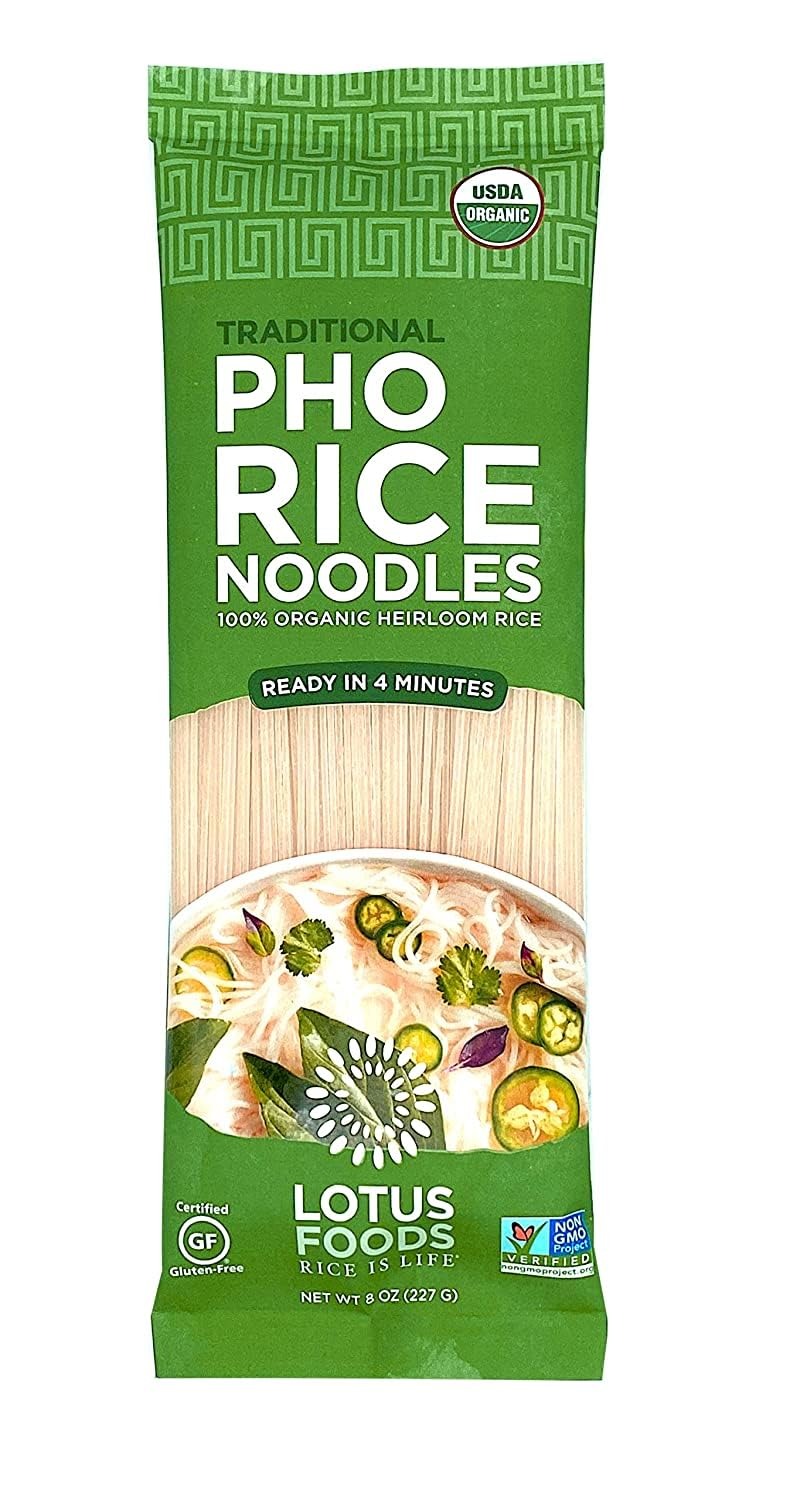
Item Name: Lotus Foods Noodles Rice Pho Org 8 OZ
Bullet Point 1: No hydrogenated fats or high fructose corn syrup allowed in any food
Bullet Point 2: No bleached or bromated flour
Bullet Point 3: No synthetic nitrates or nitrites
Value: 8.0
Unit: Ounce

Price: 4.49